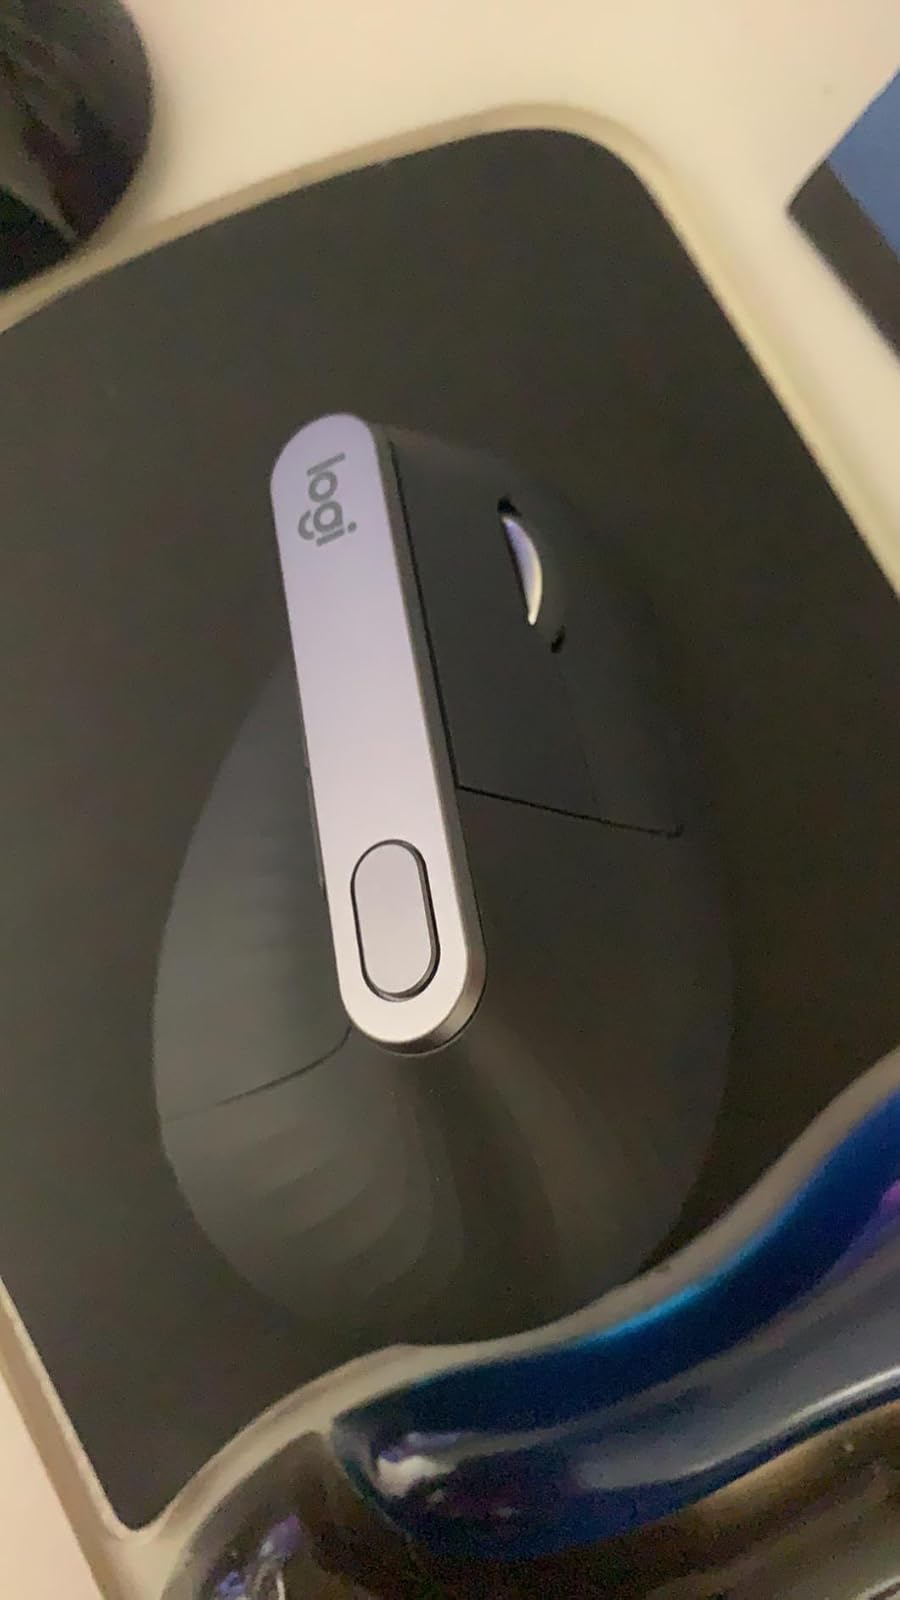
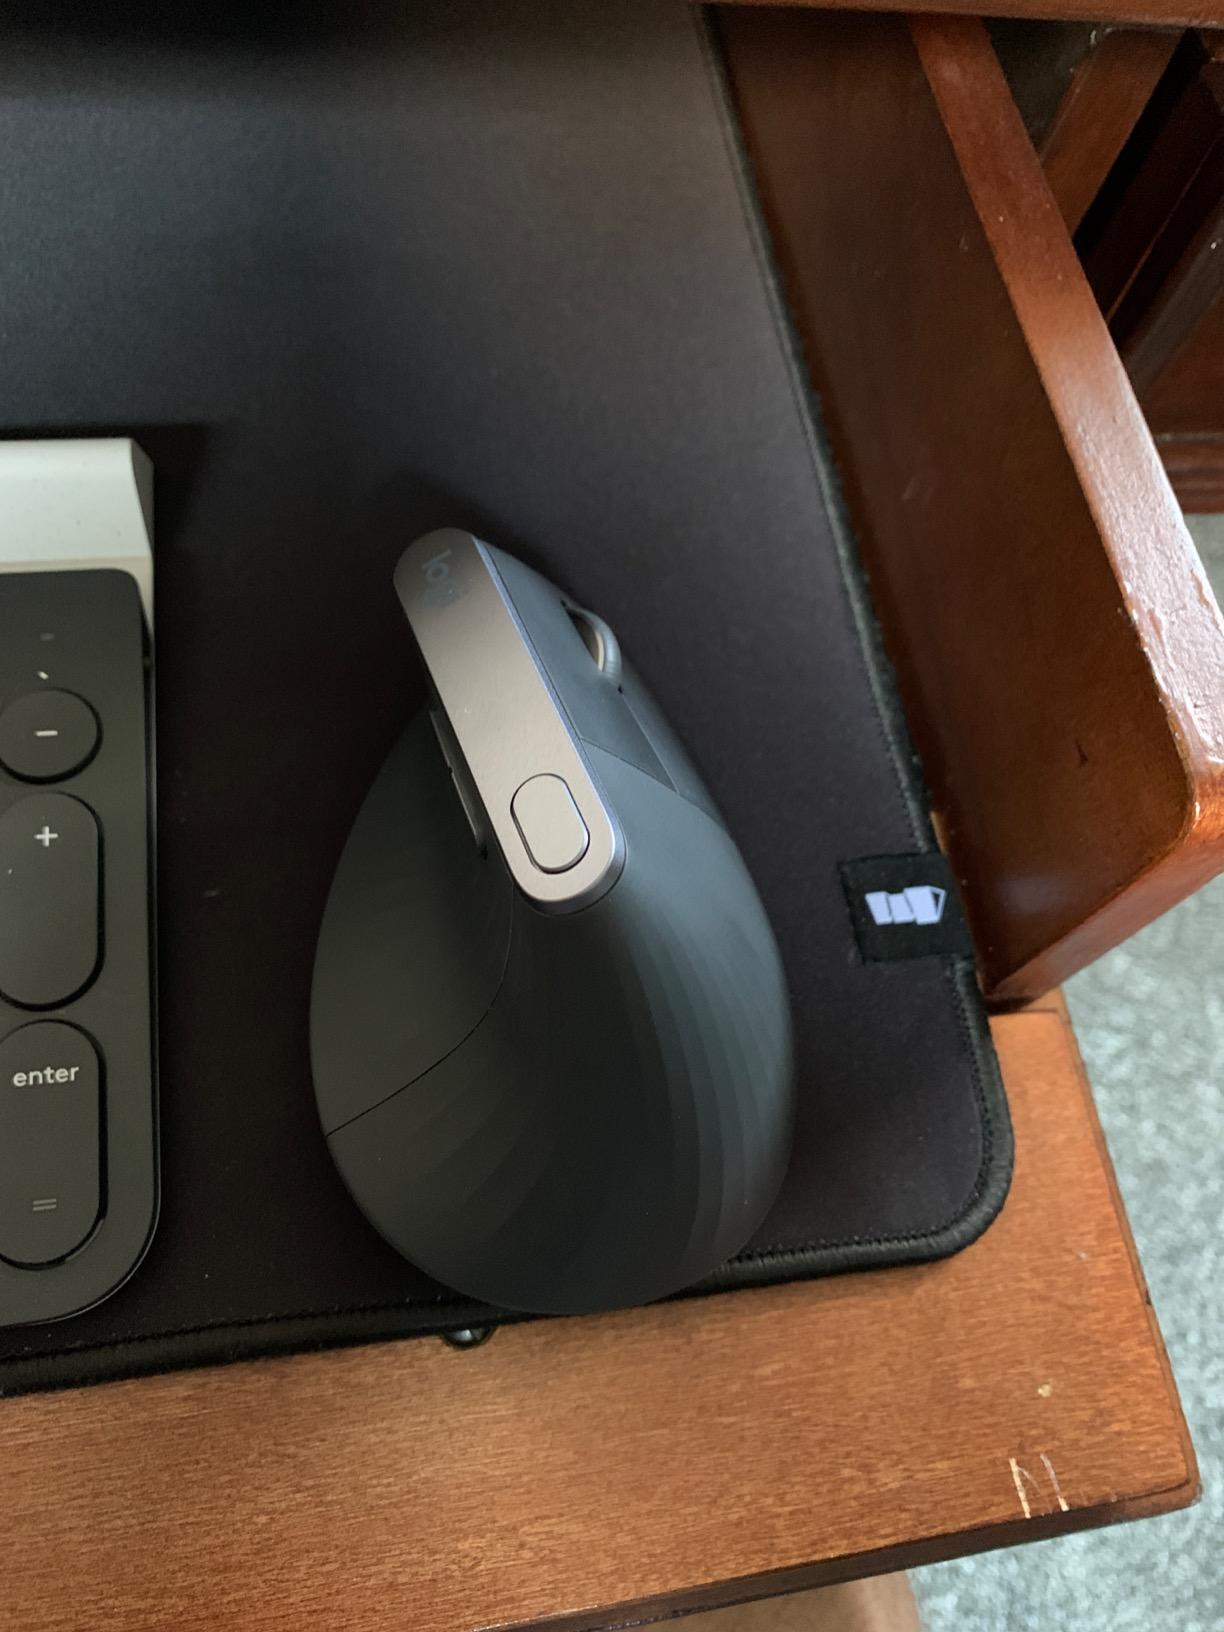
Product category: mouse
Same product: yes